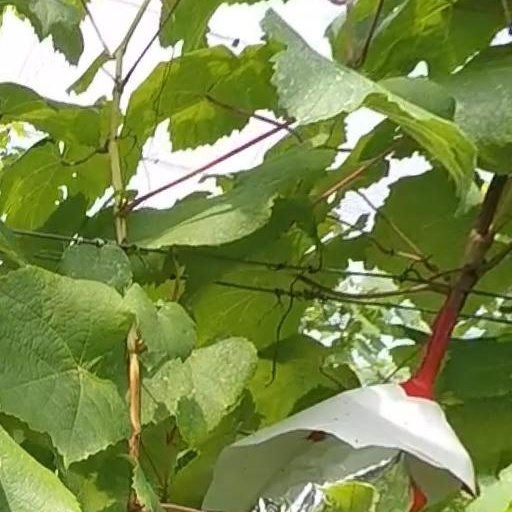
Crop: grape